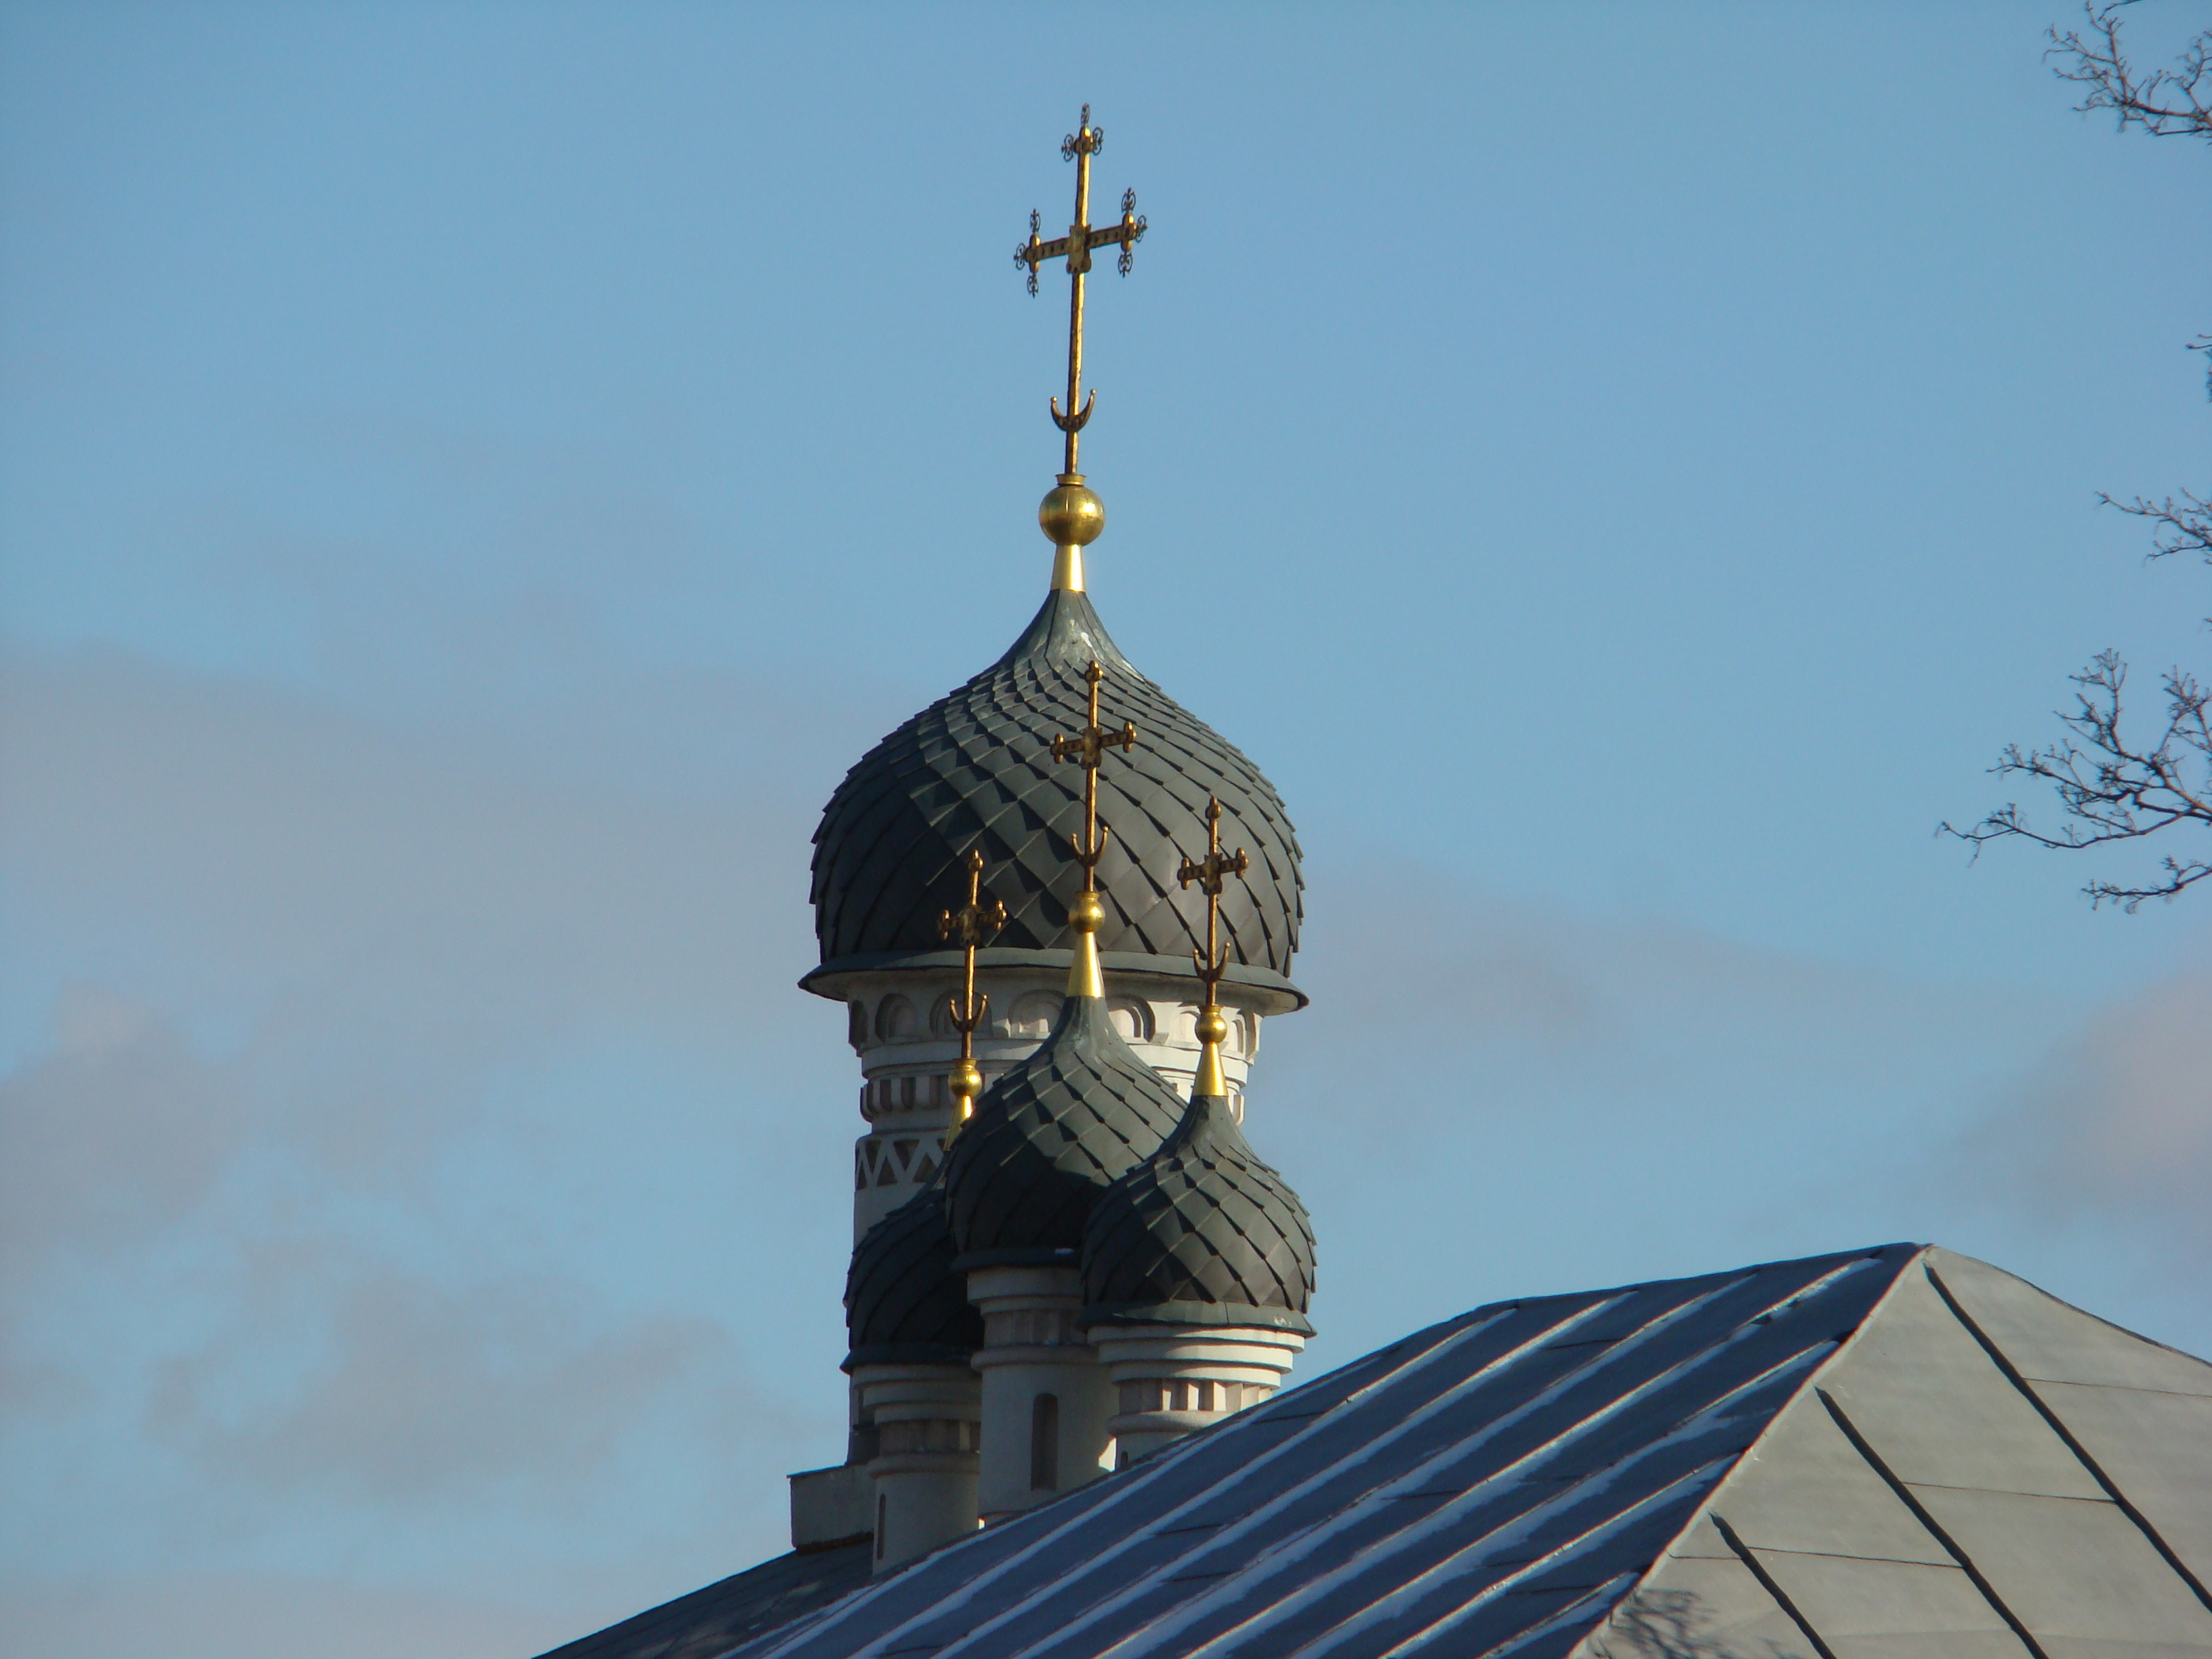
sky, city, skyscraper, monument, cityscape, statue, tower, landmark, church, place of worship, spire, steeple, sony, moscow, orthodox, dome, russia, cityscapes, moskau, moscou, dsc, h9, dsch9, domes